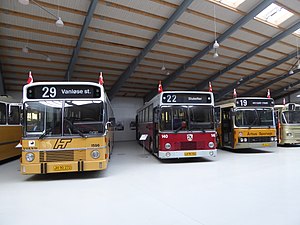
Sporvejsmuseet Skjoldenæsholm / Sporvogne og busser / Herkomst
Busser fra København, Odense og Aarhus som de så ud omkring 1990.
Sporvejsmuseet Skjoldenæsholm er et museum for sporvogne og busser, der ligger ved herregården Skjoldenæsholm på Midtsjælland mellem Ringsted og Hvalsø. Museet blev indviet 26. maj 1978 og er efterfølgende blevet udbygget, så det i dag er et af de fem førende af sin art i verden. Museet anlægges og drives af ca. 150 frivillige medlemmer af Sporvejshistorisk Selskab, der også står for restaurering og vedligeholdelse.